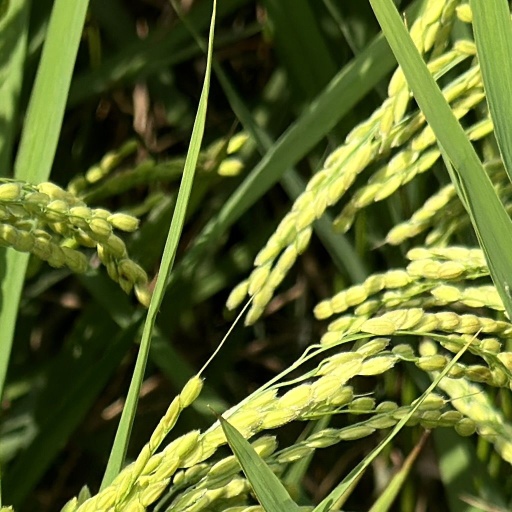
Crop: rice